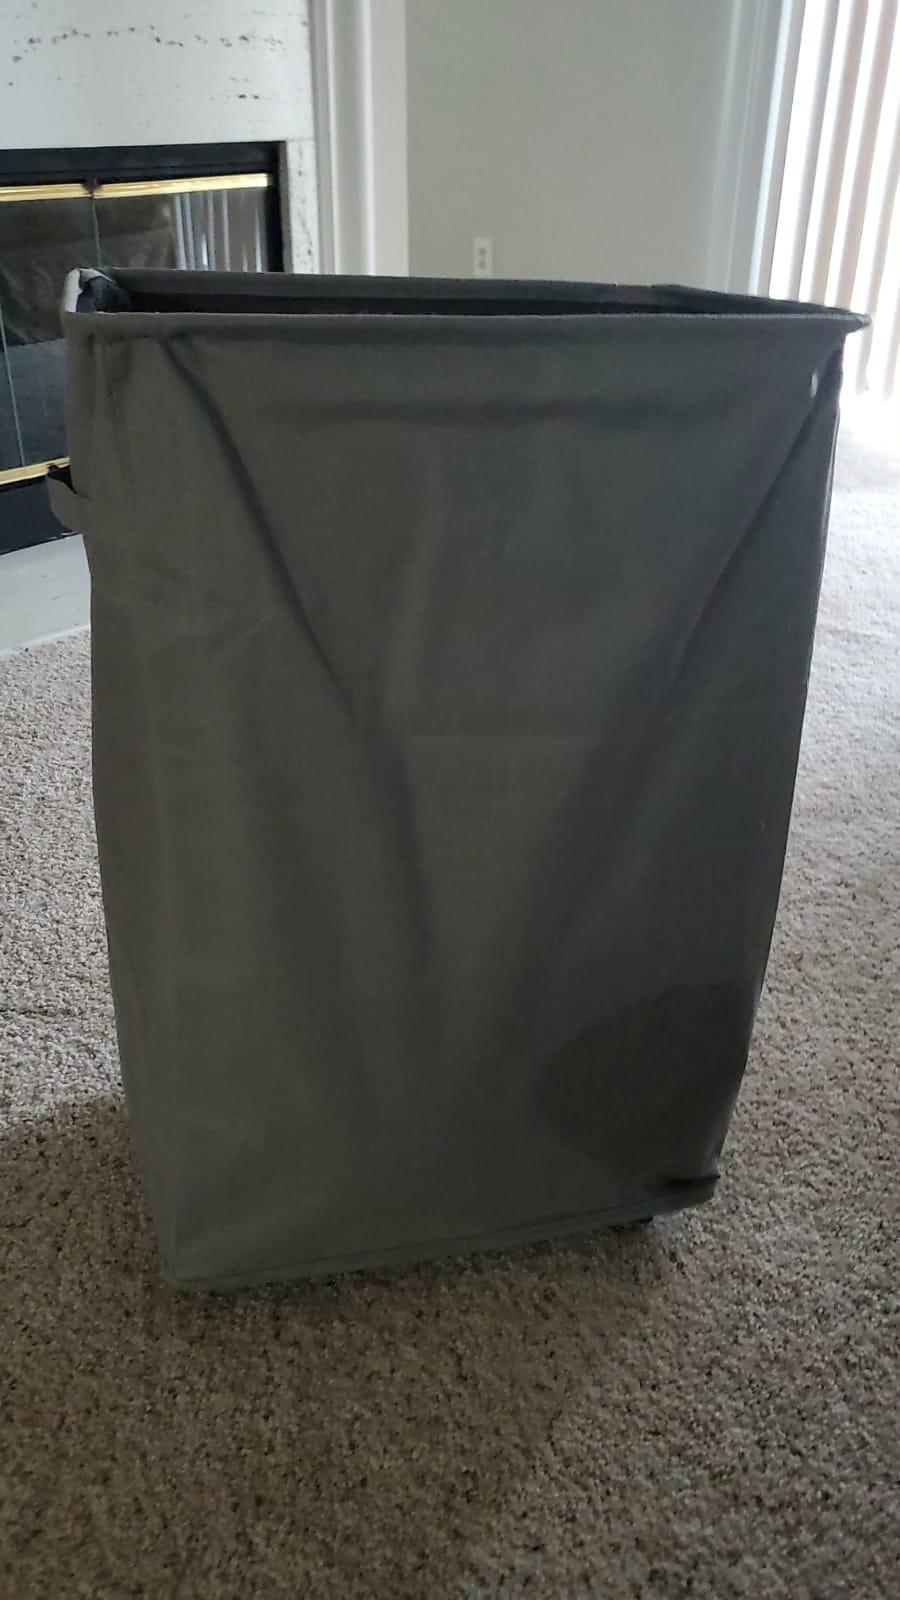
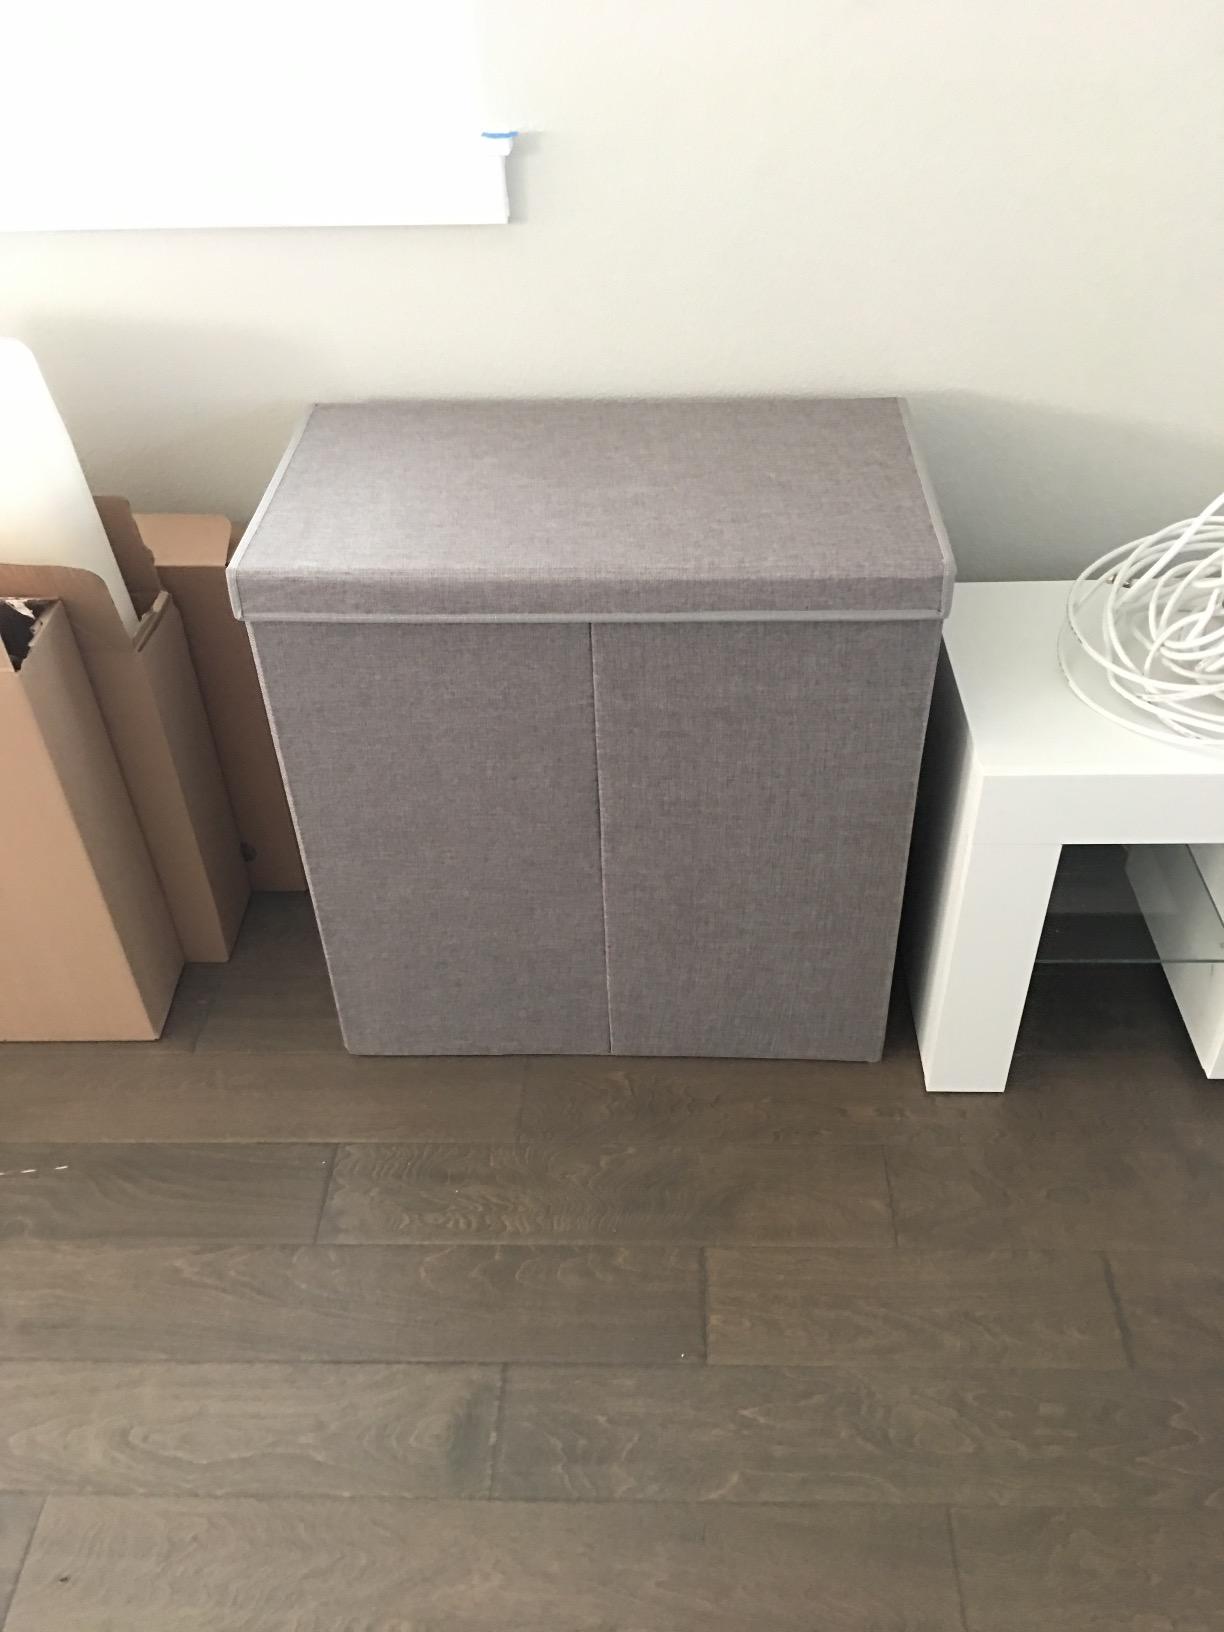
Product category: items_hamper
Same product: no